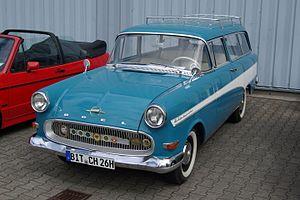
L'Opel Rekord était une familiale, routière produit sous huit générations par le constructeur automobile allemand Opel. Entre l'été 1953 et 1986, environ 10 millions de véhicules furent vendus.